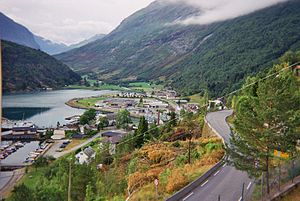
Sunnylvsfjorden
Hellesylt i bunden af Sunnylvsfjorden
Sunnylvsfjorden er en del af Storfjorden i Stranda og Norddal kommune på Sunnmøre i Møre og Romsdal fylke i Norge. Sunnylvsfjorden starter ved Uksneset hvor Storfjorden deler sig i to, og Sunnylvsfjorden går mod syd og Norddalsfjorden går østover til Tafjord. Sunnylvsfjorden går ind til bygden Hellesylt. Et par kilometer nord for Hellesylt deler fjorden sig, og Geirangerfjorden går østover, mens Sunnylvsfjorden fortsætter mod syd.